Politics of Bihar

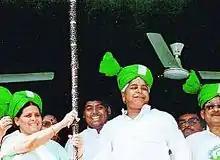
Lalu Yadav in a rally with Rabri Devi and Subhash Prasad Yadav

According to Seyed Hossein Zarhani, though Lalu Yadav became a figure of hatred among Forward Castes, he had much support from backward castes and Dalits. He was criticised for neglecting development but a study conducted during his premiership among Musahars revealed though the construction of houses for them was not concluded at the required pace, they chose Prasad because he returned them their "ijjat" (honour) and allowed them to vote for the first time.